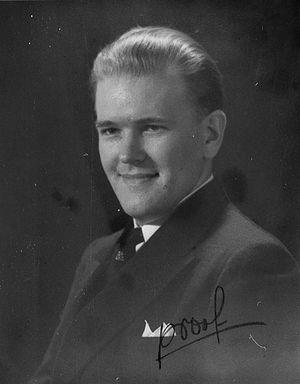
Ernst Jaakson, né le 11 août 1905 à Riga et mort le 4 septembre 1998 à New York, est un diplomate estonien.